Duplicated ureter

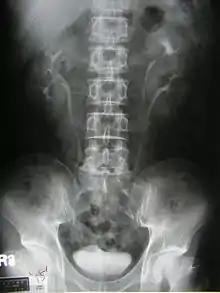
One of a series of IVP films at 15 minutes after injection of contrast medium showed incomplete duplication of left collecting system.

Duplicated ureter is the most common renal abnormality, occurring in approximately 1% of the population. It occurs in about 0.7% of healthy adults and in 2% to 4% of people with urinary tract issues.